Betzy Akersloot-Berg

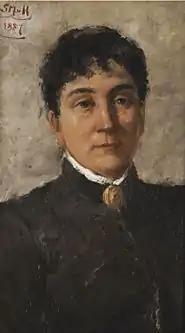
Betzy Akersloot-Berg, by Sientje van Houten (1887)

Betzy Rezora Akersloot-Berg (16 December 1850 – 18 December 1922) was a Norwegian-born seascape and landscape painter who spent most of her career on the Dutch island of Vlieland in Friesland.